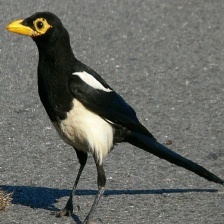
Species: EURASIAN MAGPIE
Scientific name: PICA PICA
ImageNet parent category: magpie